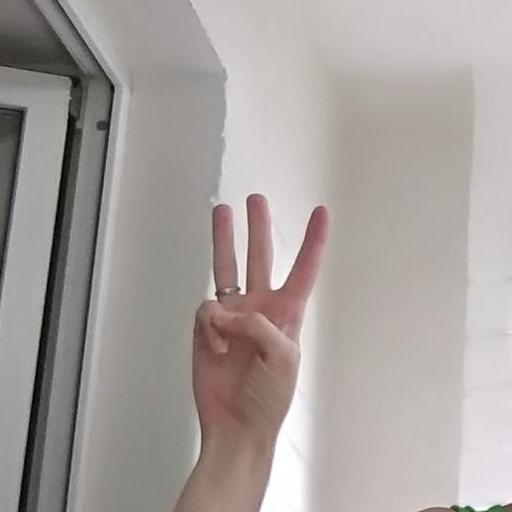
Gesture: three